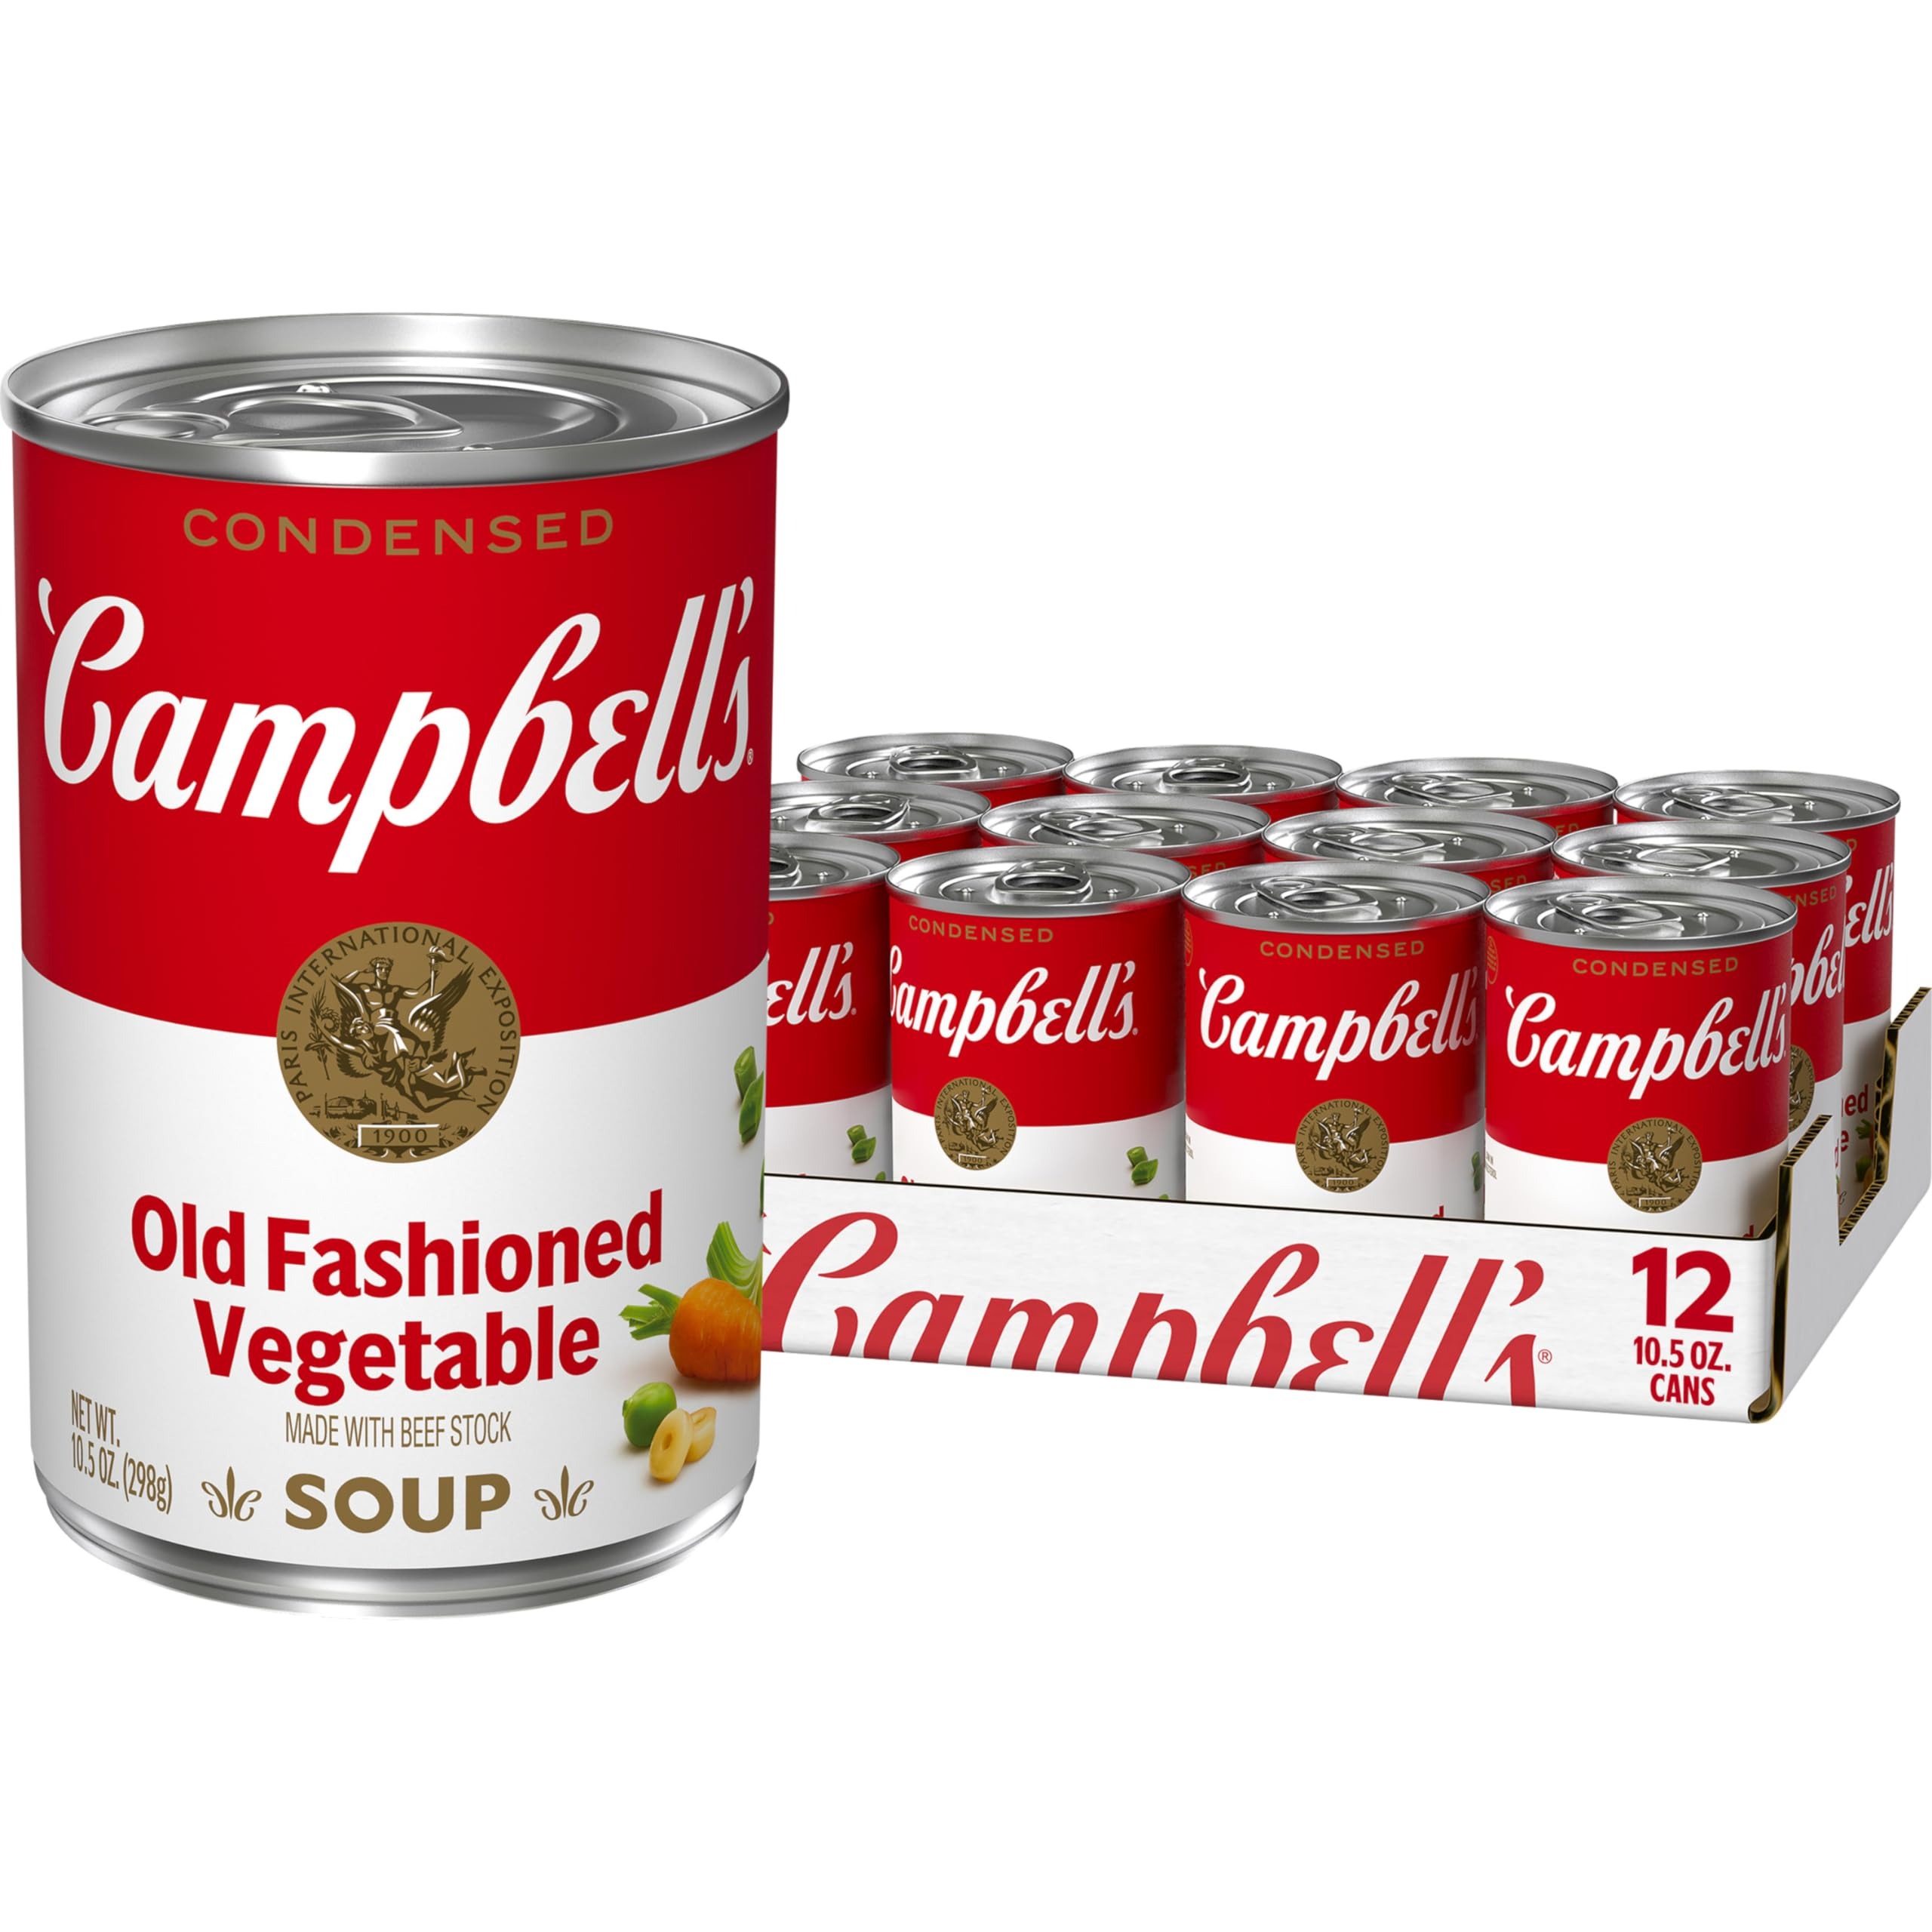
Item Name: Campbell's Condensed Old Fashioned Vegetable Soup With Beef Stock, 10.5 oz Can (12 Pack)
Bullet Point 1: Twelve (12) 10.5 oz cans of Campbell's Condensed Old Fashioned Vegetable Soup With Beef Stock
Bullet Point 2: Soul-warming veggie soup crafted with farm-grown vegetables like carrots, celery, and green beans plus O-shaped pasta in a savory beef stock
Bullet Point 3: Top this canned vegetable soup with Pepperidge Farm Golden Butter Crackers, season it with fresh herbs, or pair it with a sandwich or salad
Bullet Point 4: This convenient canned soup is a year-round pantry staple and the perfect comfort food on a chilly day or when you’re feeling under the weather
Bullet Point 5: Each 10.5 oz recyclable can contains about 2.5 servings of microwave soup and features a non-BPA lining
Value: 126.0
Unit: Ounce

Price: 36.95